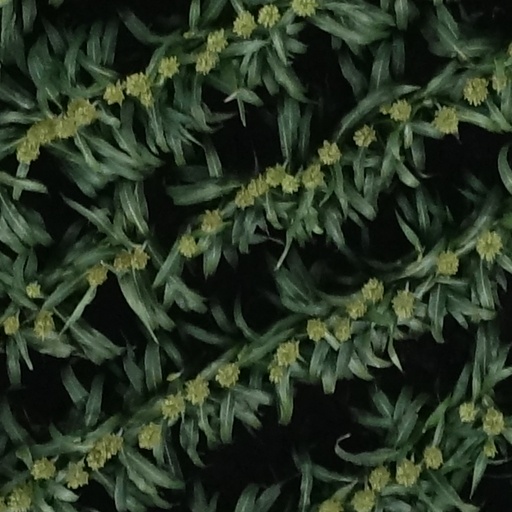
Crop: sorghum